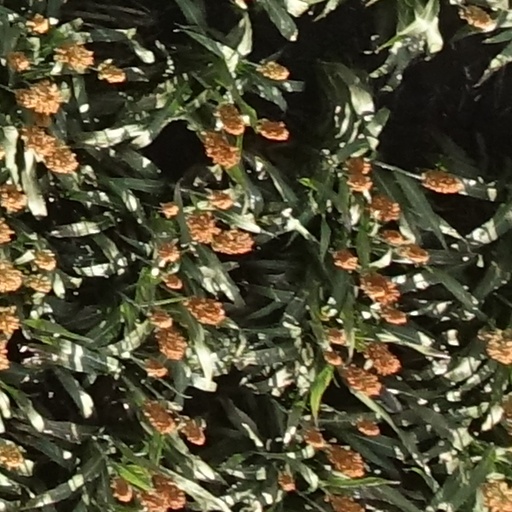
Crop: sorghum